Orthosia

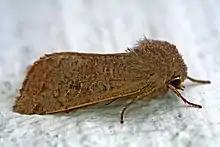
Orthosia sp. moth lateral view

Orthosia is a genus of moths of the family Noctuidae erected by Ferdinand Ochsenheimer in 1816. As with the genus "Egira", moths in this genus are sometimes called early spring millers, as adults are on wing in winter and early spring. Species of note are the Hebrew character, the common Quaker, and